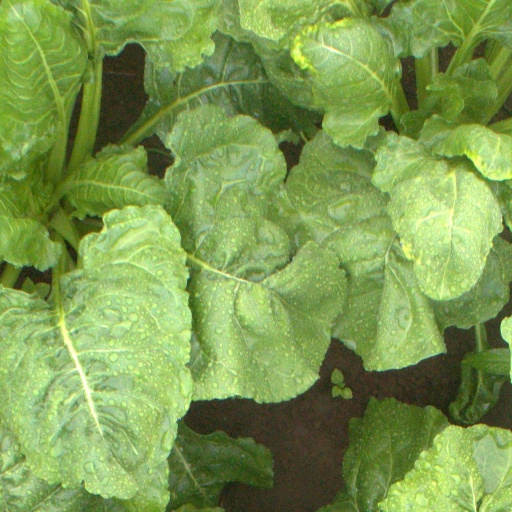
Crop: sugar beet